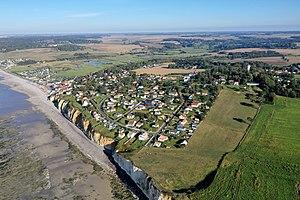
Quiberville est une commune française située dans le département de la Seine-Maritime en région Normandie.